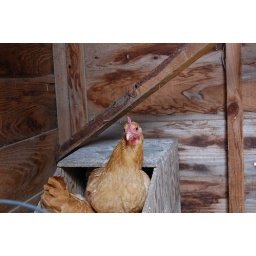
too many chickens in one box